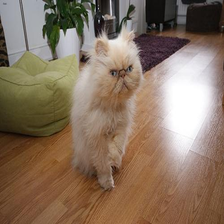
Species: cat
Breed: Persian